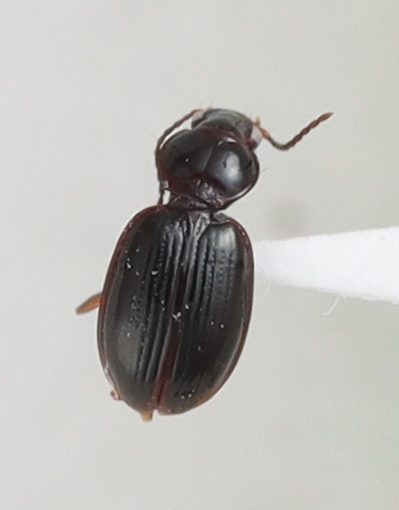
Scientific name: Mecyclothorax konanus
Plot: 14
Trap: E
Collected: 20190717